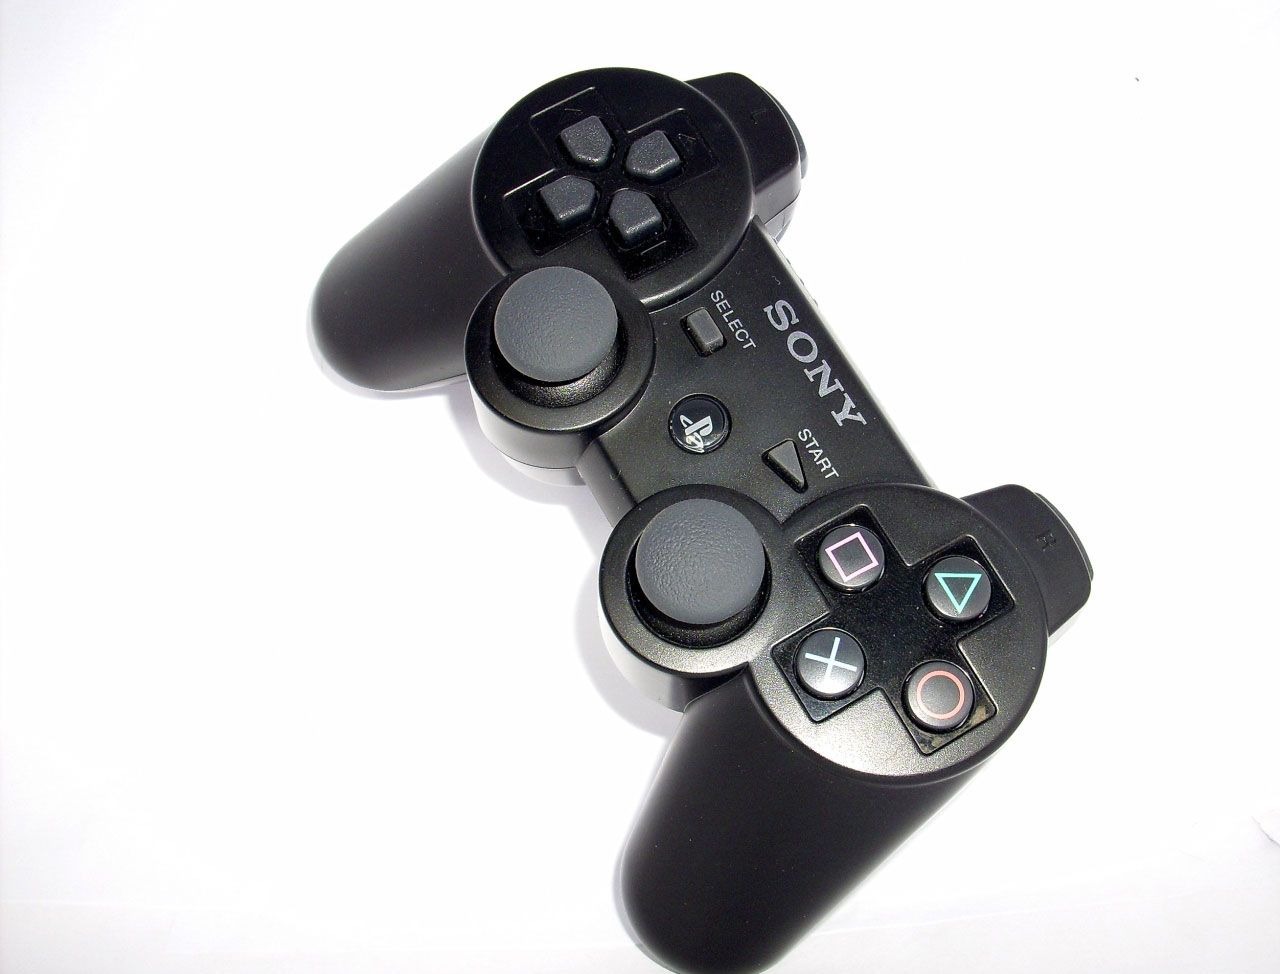
computer, technology, game, joystick, controller, play, equipment, button, product, fun, control, gaming, multimedia, videogame, peripheral, keypad, game controller, gamepad, electronic device, playstation accessory, playstation 3 accessory